Spercheus

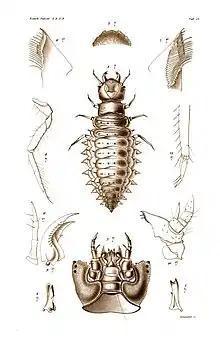
Larva of "Spercheus emarginatus"

All life stages are found in shallow still water with rich vegetation, which in some species includes temporary saline pools. Adults and larvae live attached to pieces of vegetation or debris, and also walk on the underside of the water surface. Air is held in a bubble on the underside of the body. The larvae feed on grazed detritus as well as drifting algae, dead organisms, and other organic refuse. The adults live as filter feeders on floating debris like decaying plant material and other decomposing organic remains. The adult females build a silken-egg case which they attach to their mid-tibiae and held by the hind legs, carried below the abdomen. These beetles were formerly placed in the family Hydrophilidae but are distinctive.